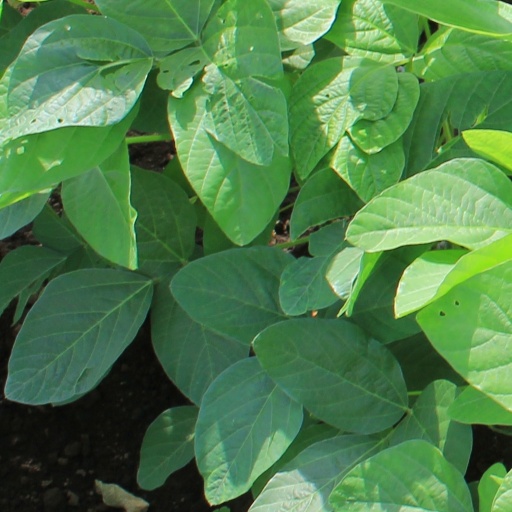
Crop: soybean